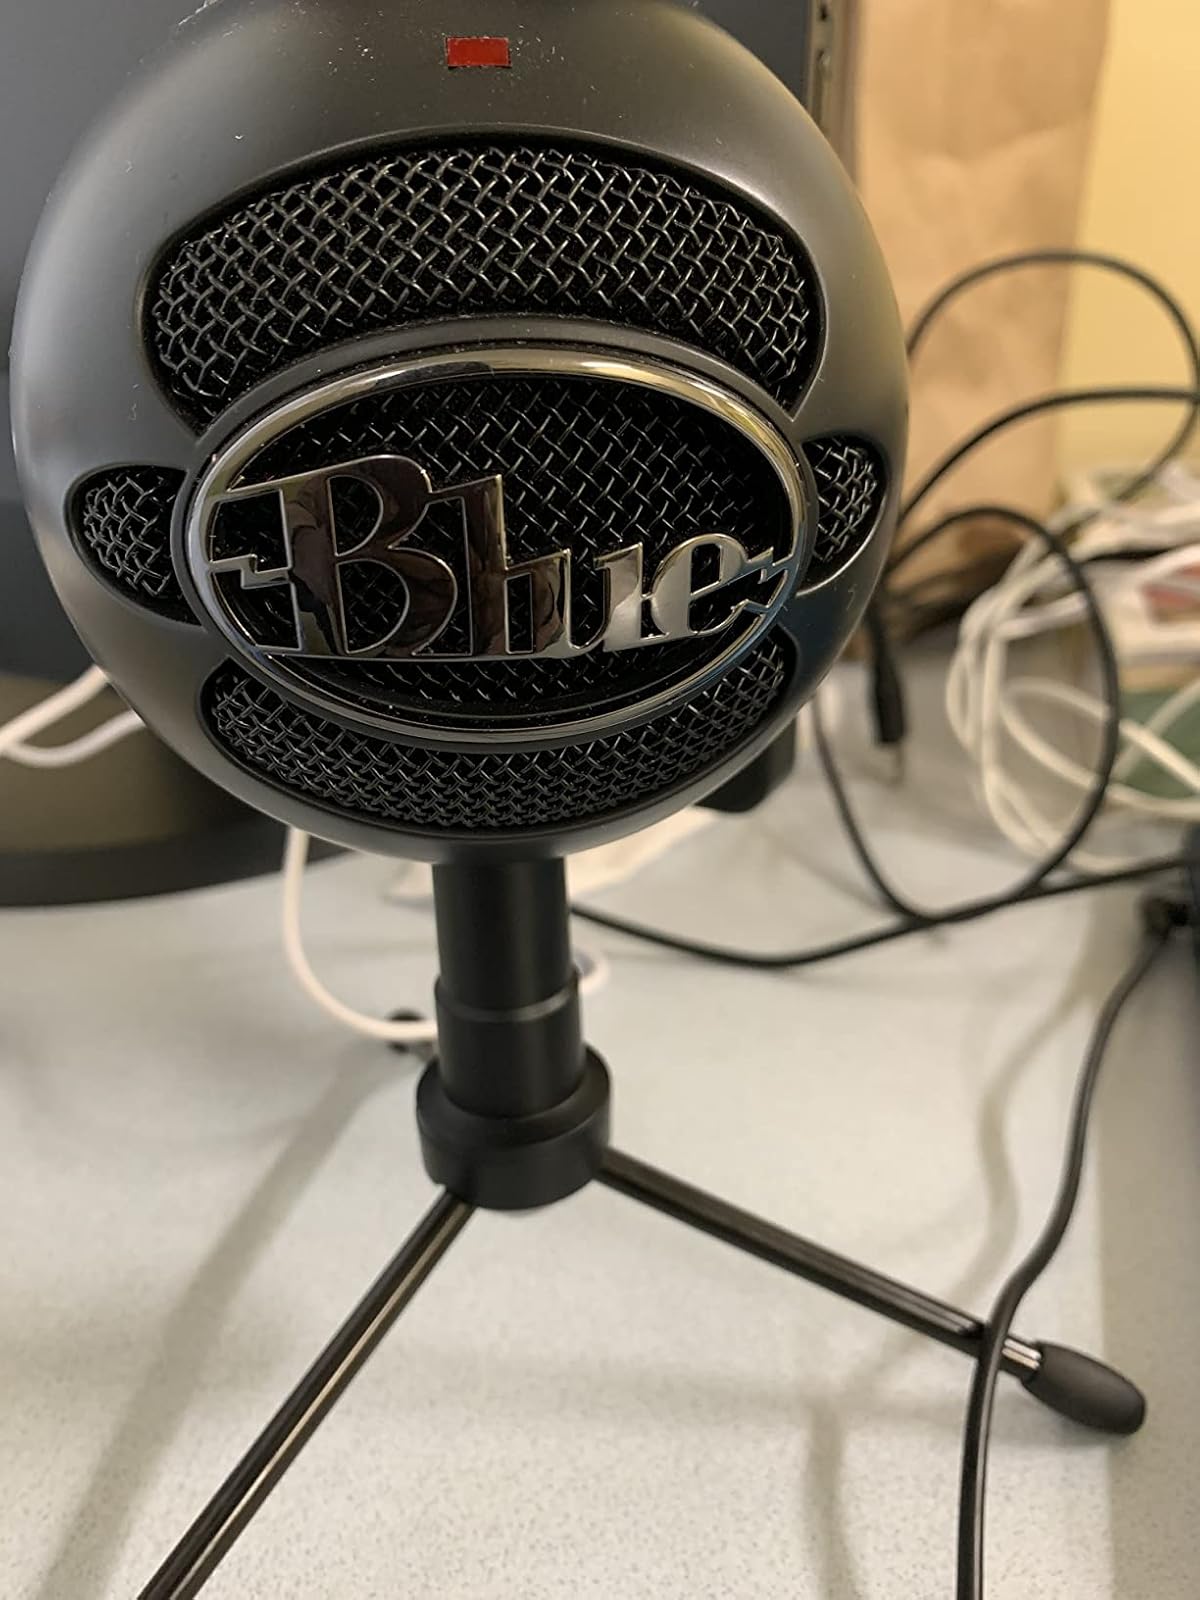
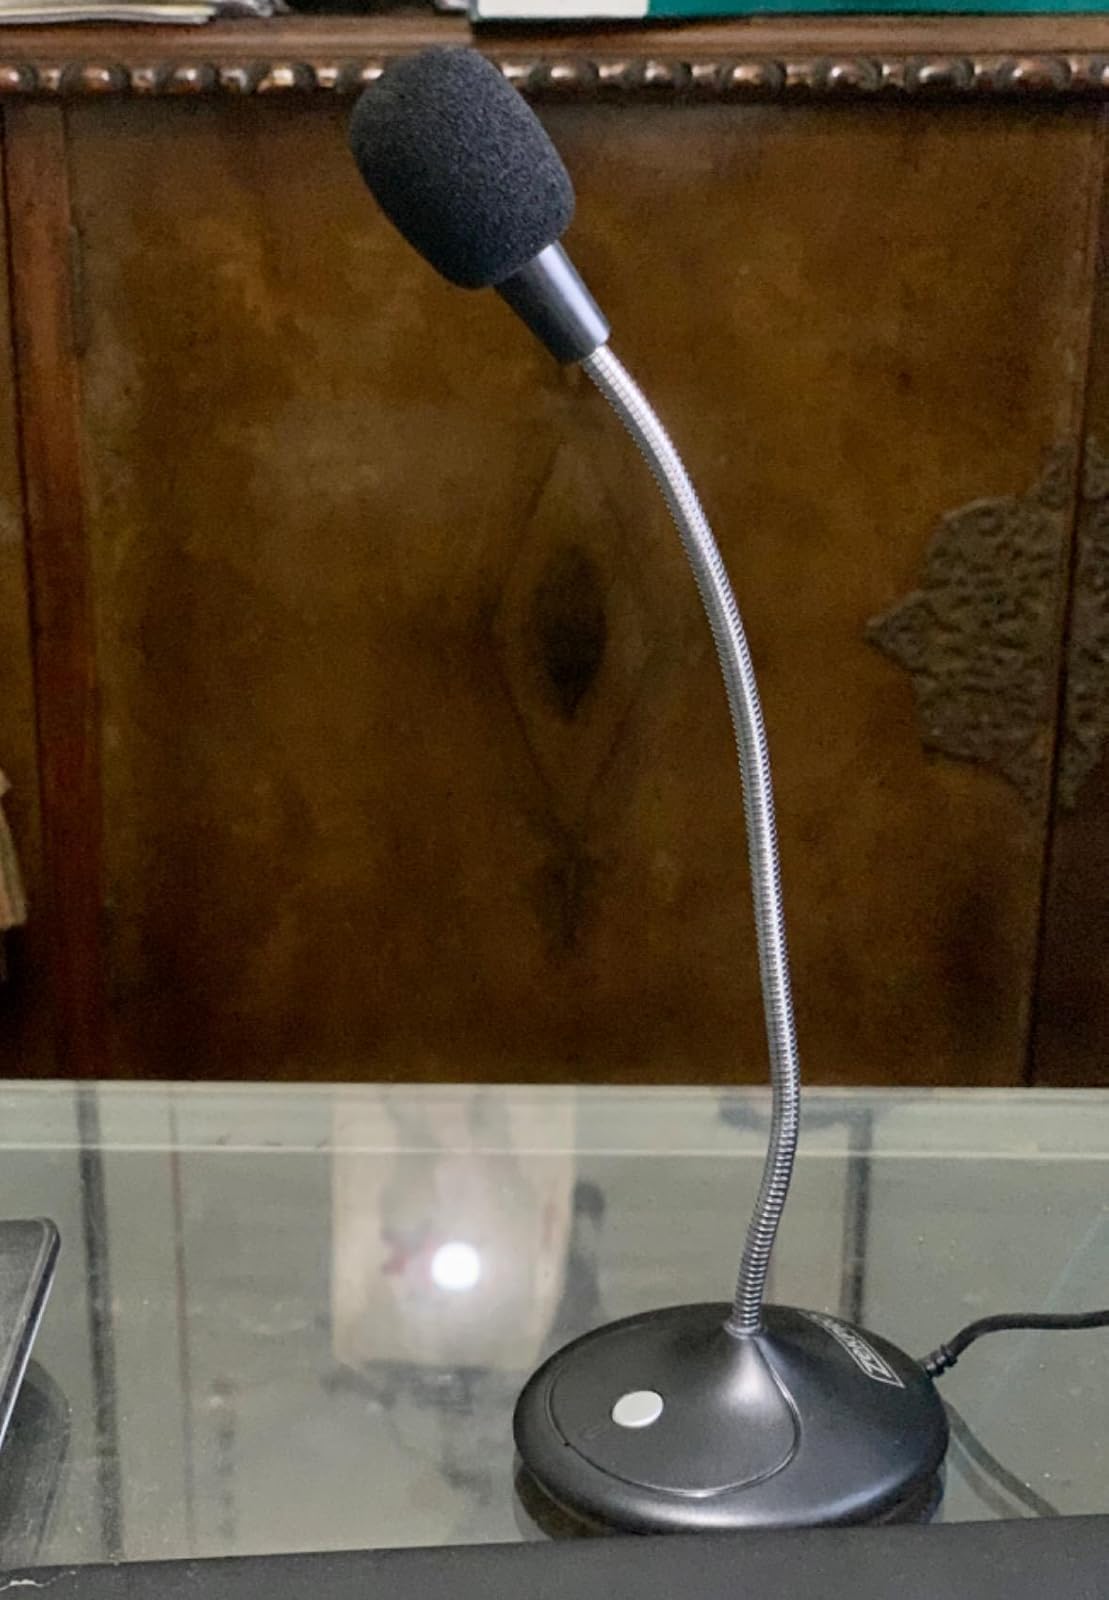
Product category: microphone
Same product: no